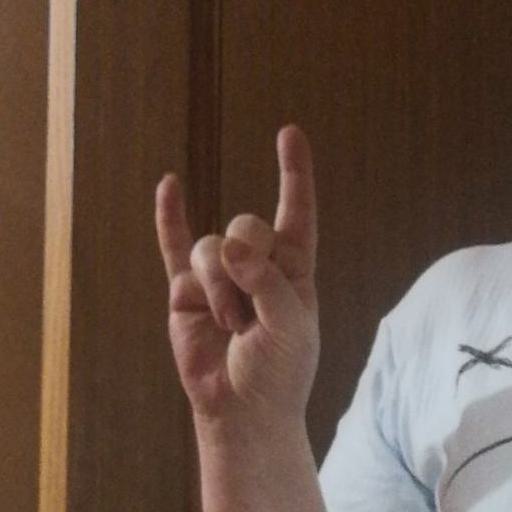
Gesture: rock